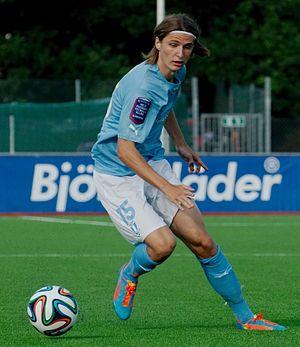
Paweł Cibicki est un footballeur suédois d'origine polonaise, né le 9 janvier 1994 à Malmö. Il évolue au poste d'attaquant avec le club polonais du Pogoń Szczecin.